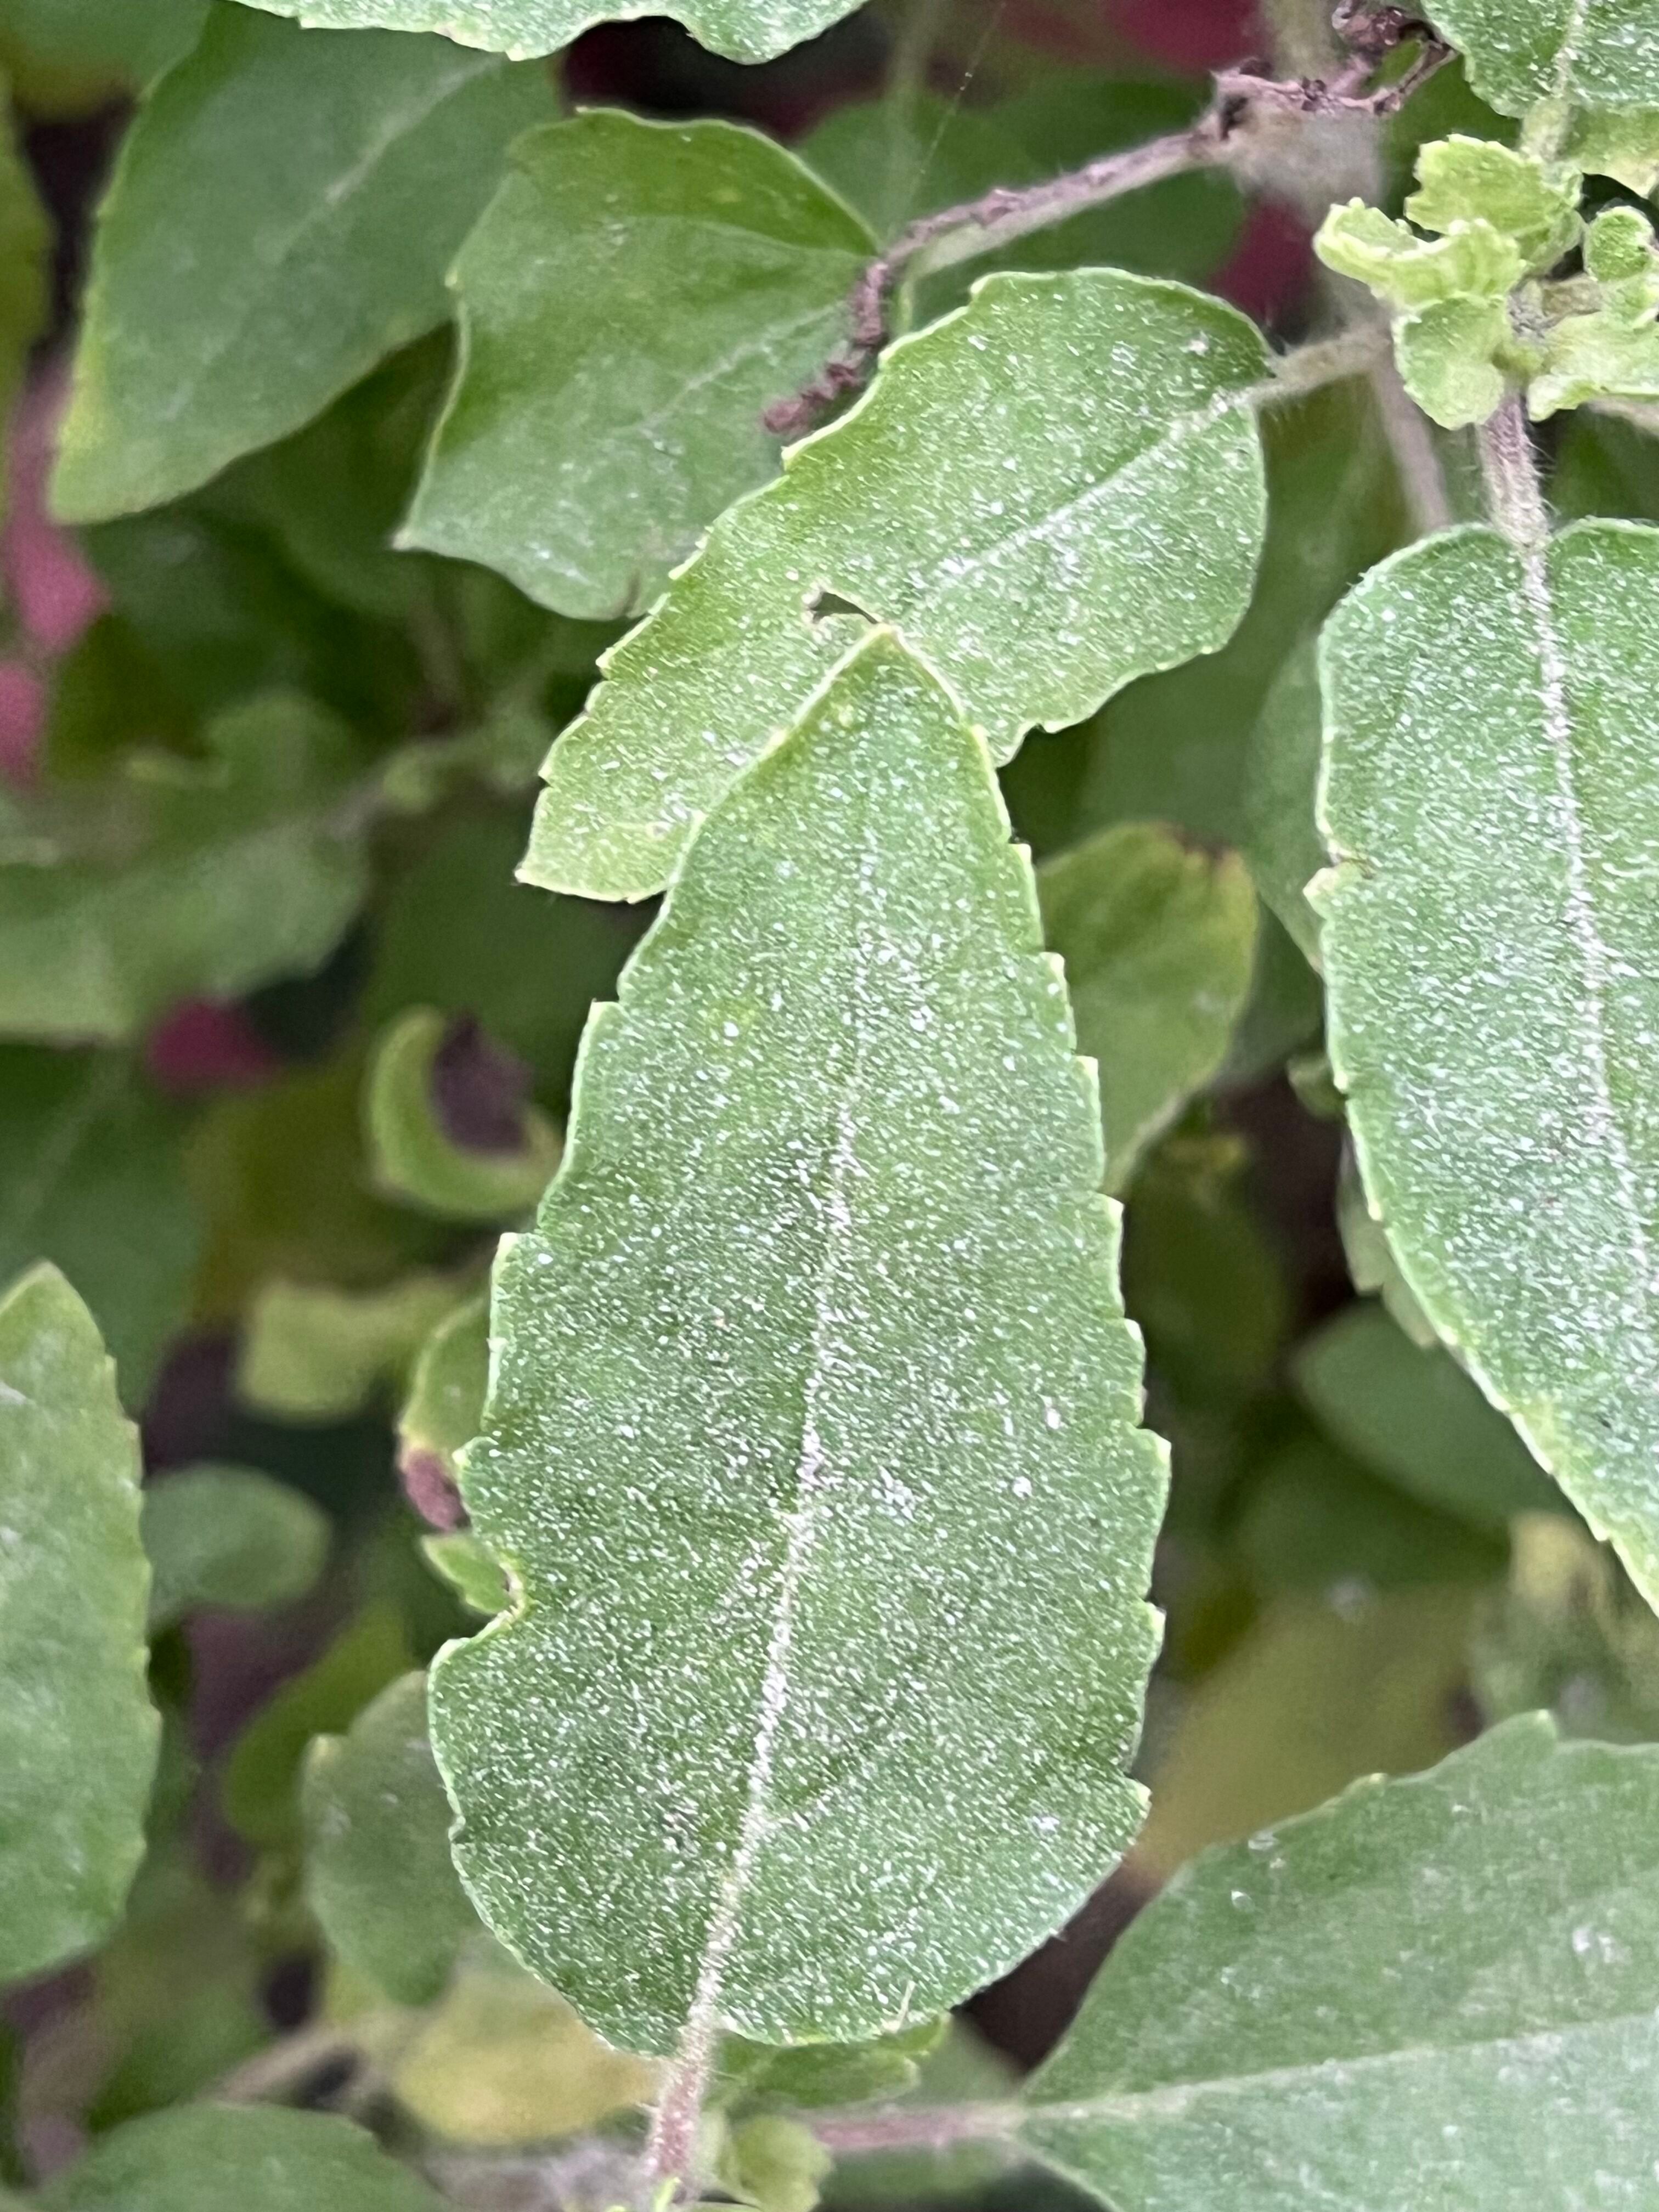
Plant species: ocimum-tenuiflorum